Bullous pemphigoid

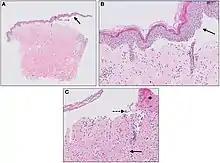
Micrograph of bullous pemphigoid. Subepidermal blistering [solid arrows in (A,B)] and influx of inflammatory cells including eosinophils and neutrophils in thedermis [solid arrow (C)] and blister cavity [dashed arrows (C)]. In (C) also deposition of fibrin is noted (asterisks).

Diagnosis consist of at least 2 positive results out of 3 criteria (2-out-of-3 rule): (1) pruritus and/or predominant cutaneous blisters, (2) linear IgG and/or C3c deposits (in an n- serrated pattern) by direct immunofluorescence microscopy (DIF) on a skin biopsy specimen, and (3) positive epidermal side staining by indirect immunofluorescence microscopy on human salt-split skin (IIF SSS) on a serum sample. Routine H&E staining or ELISA tests do not add value to initial diagnosis.